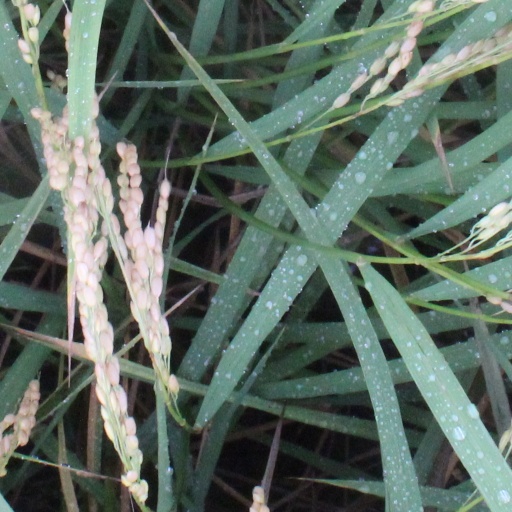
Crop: rice